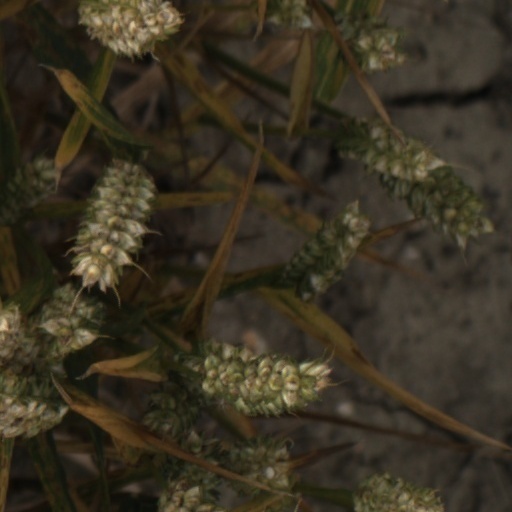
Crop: wheat